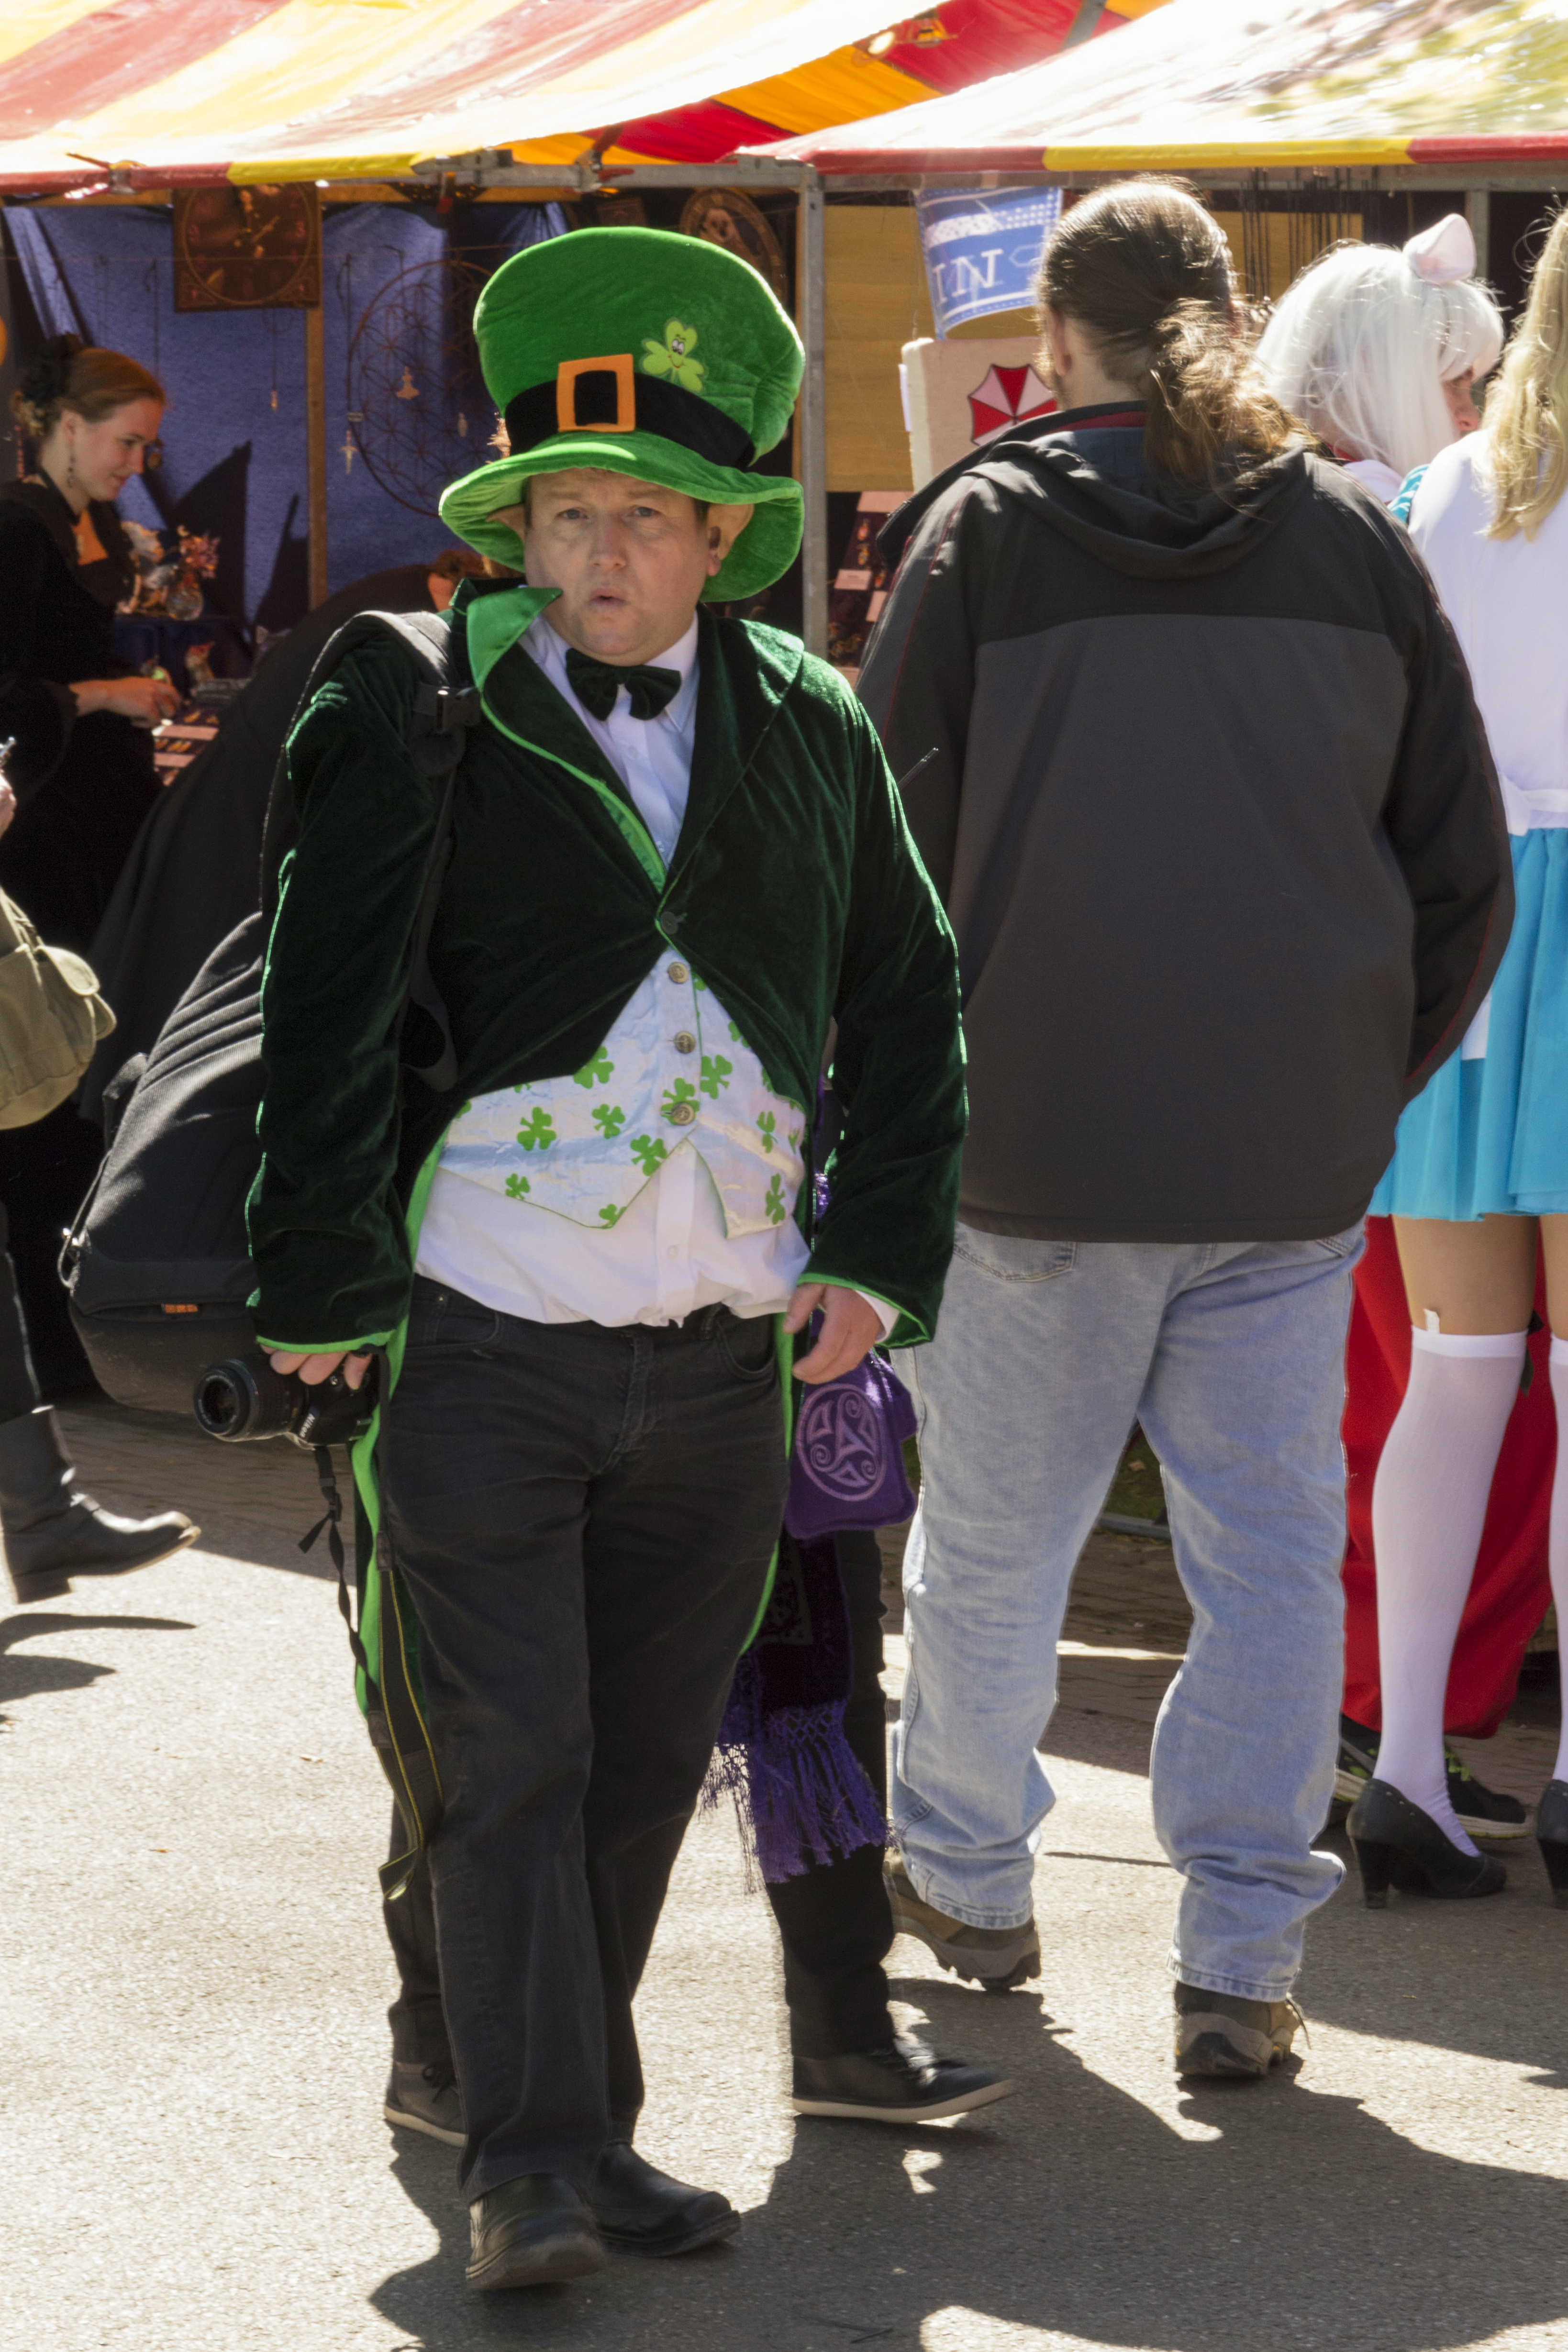
outdoor, people, photography, van, photo, nikon, clothing, cosplay, holland, festival, nederland, netherlands, de, fun, dutch, outdoorphotography, picture, photograph, fotos, foto, fotografie, pd, event, demonstration, costume, kasteel, paulvandevelde, pdvandevelde, padagudaloma, dordrecht, nederlandinfotos, eventphotography, evenementenfotografie, pvdvfotografie, pdvandeveldedordrecht, nederlandsefotografie, dutchphotogaraphy, totallydutch, fotografienederland, hollandsefotografie, fotografieholland, velde, haarzuilens, dehaar, elfia, eff, kasteeldehaar, elffantasyfair, elfiahaarzuilens, elfia2014, eff2014